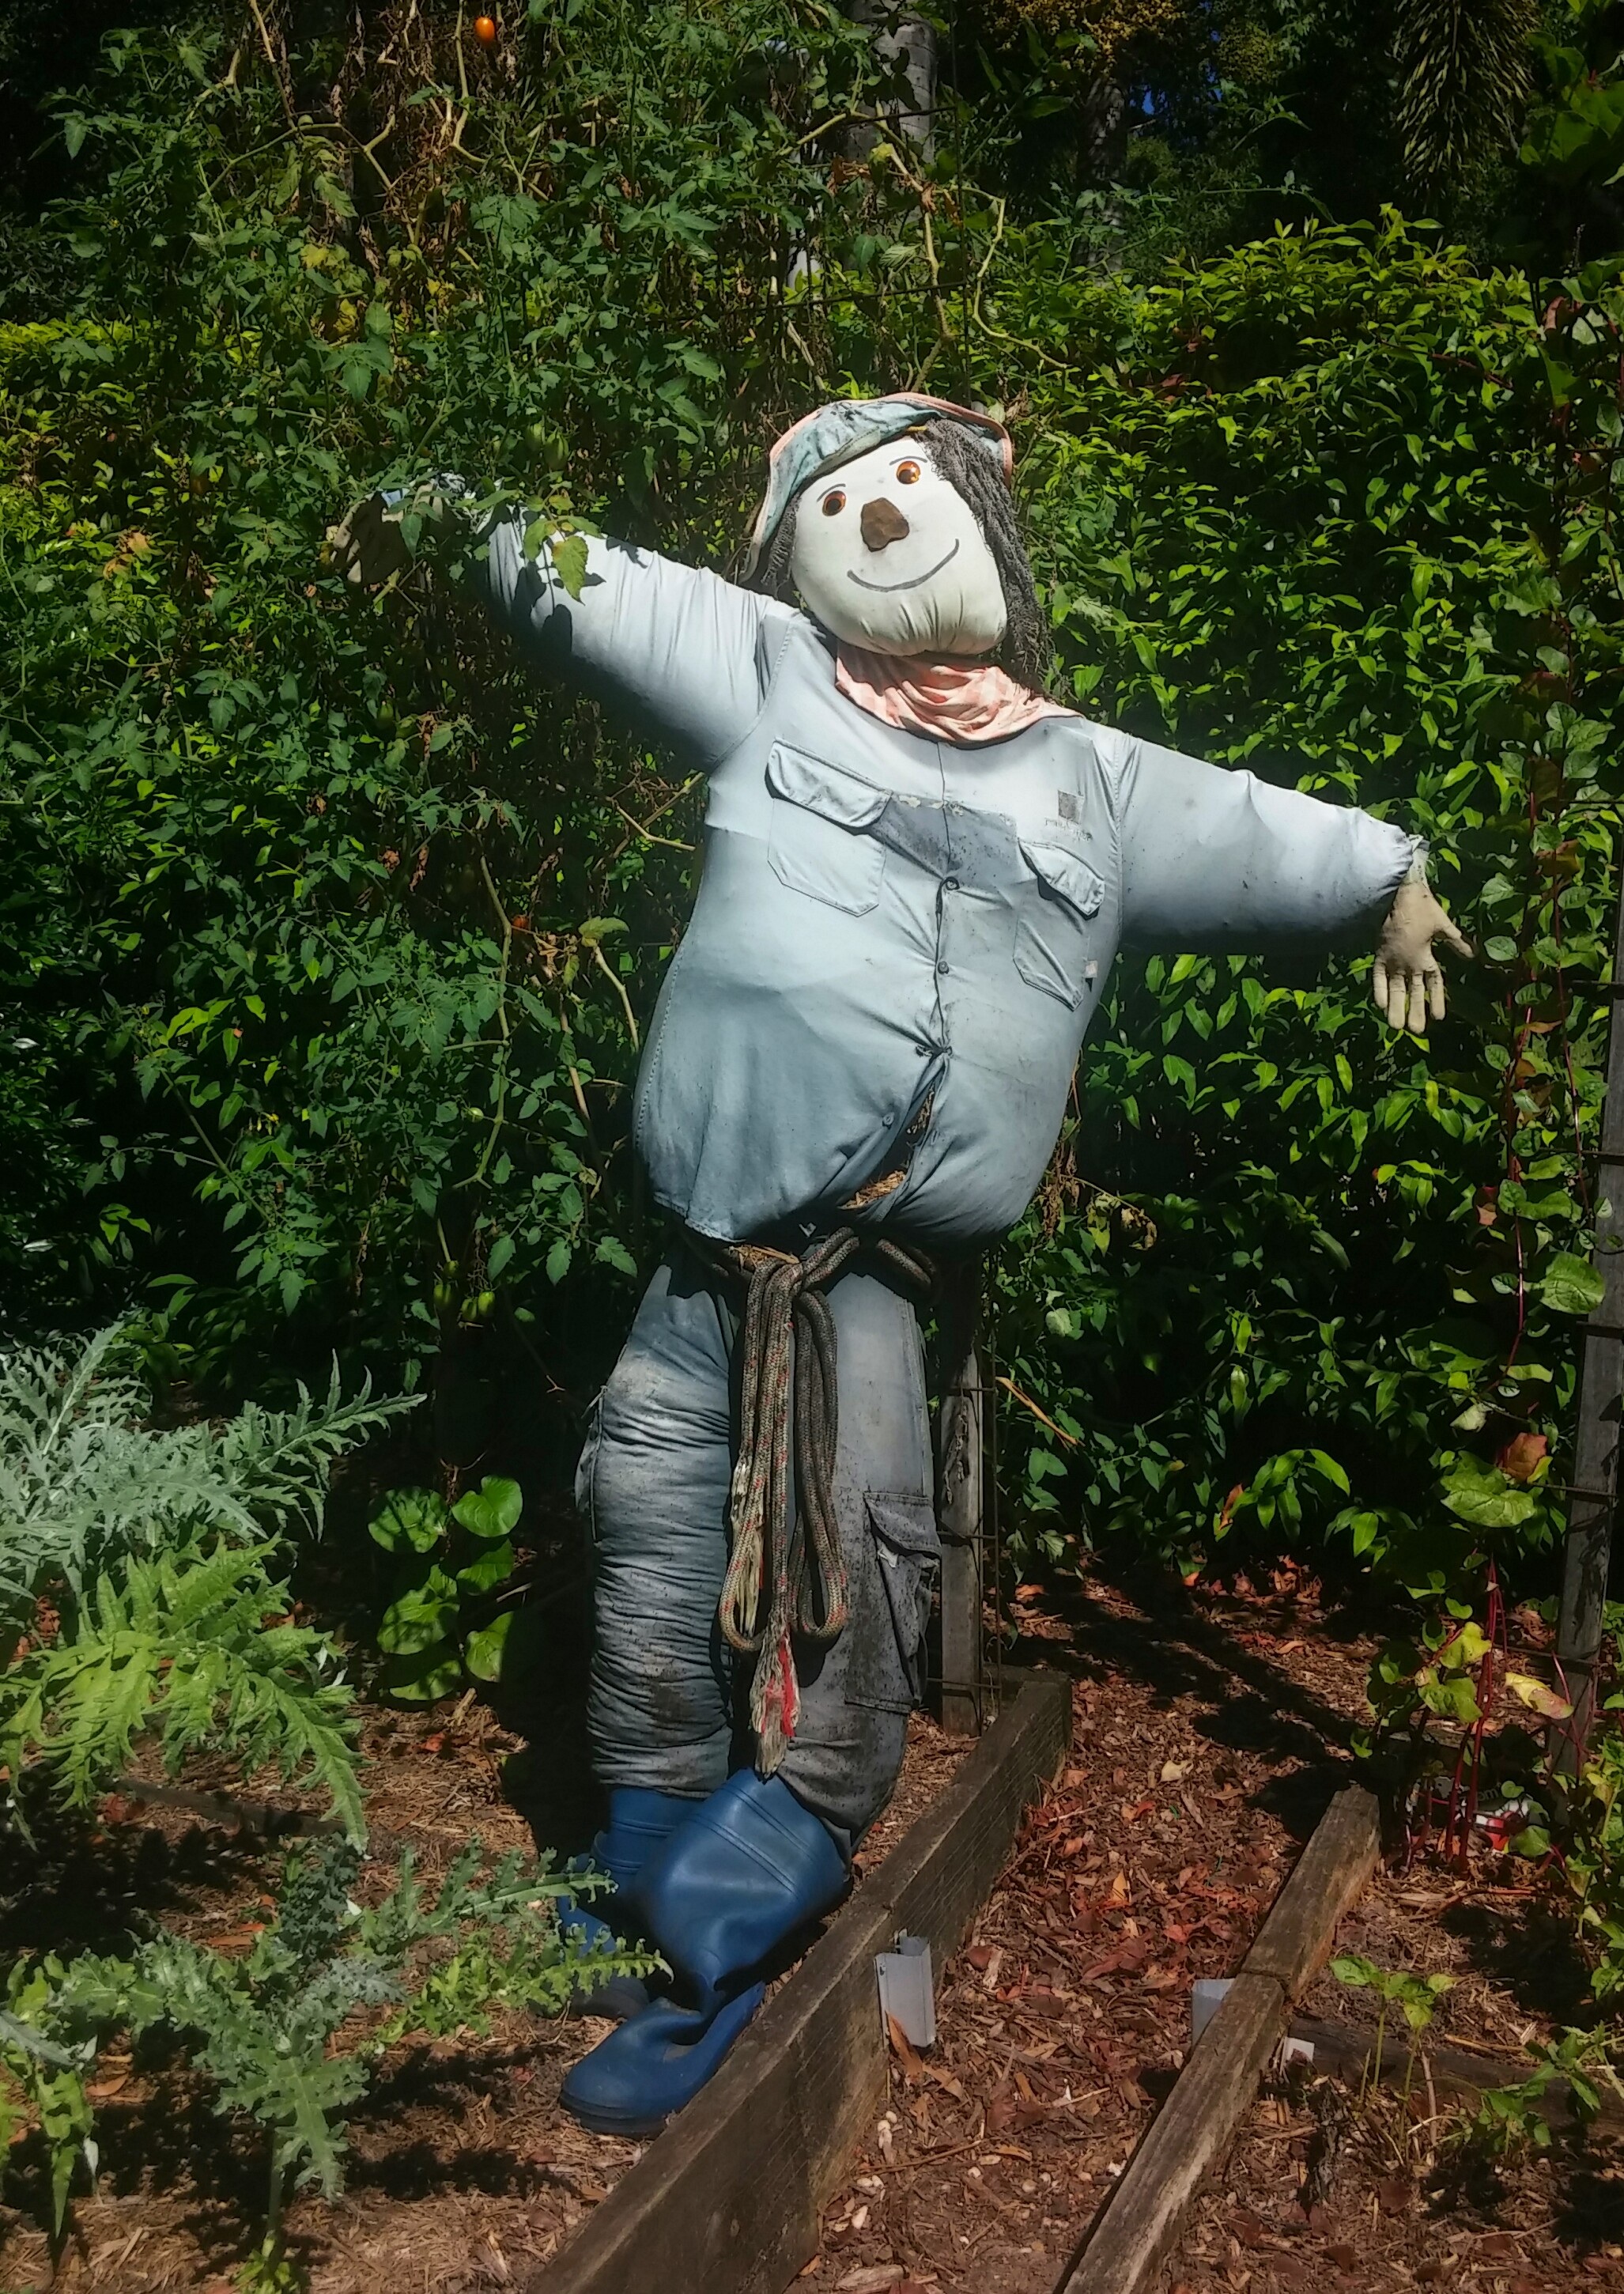
forest, monument, statue, jungle, garden, sculpture, art, vegetables, growing, vegetarian, scarecrow, allotment, veggie garden